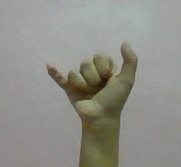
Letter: ya